Question: Please indicate a possible affordance area of baseball bat that can be used for swinging
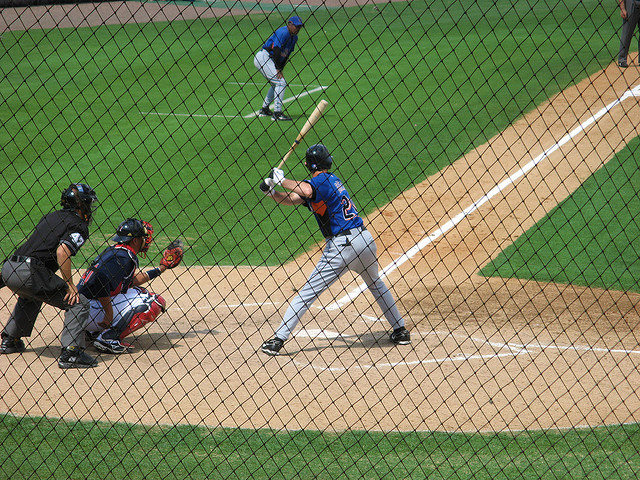
Answer: [252.311, 131.522, 304.455, 193.729]